Live and Unsigned

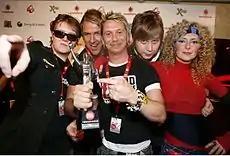
2008 Live and Unsigned winners Kiddo360

In 2008 Welsh indie/electronic band Kiddo360 won the Grand Final, and went on to win a Vodafone Award.